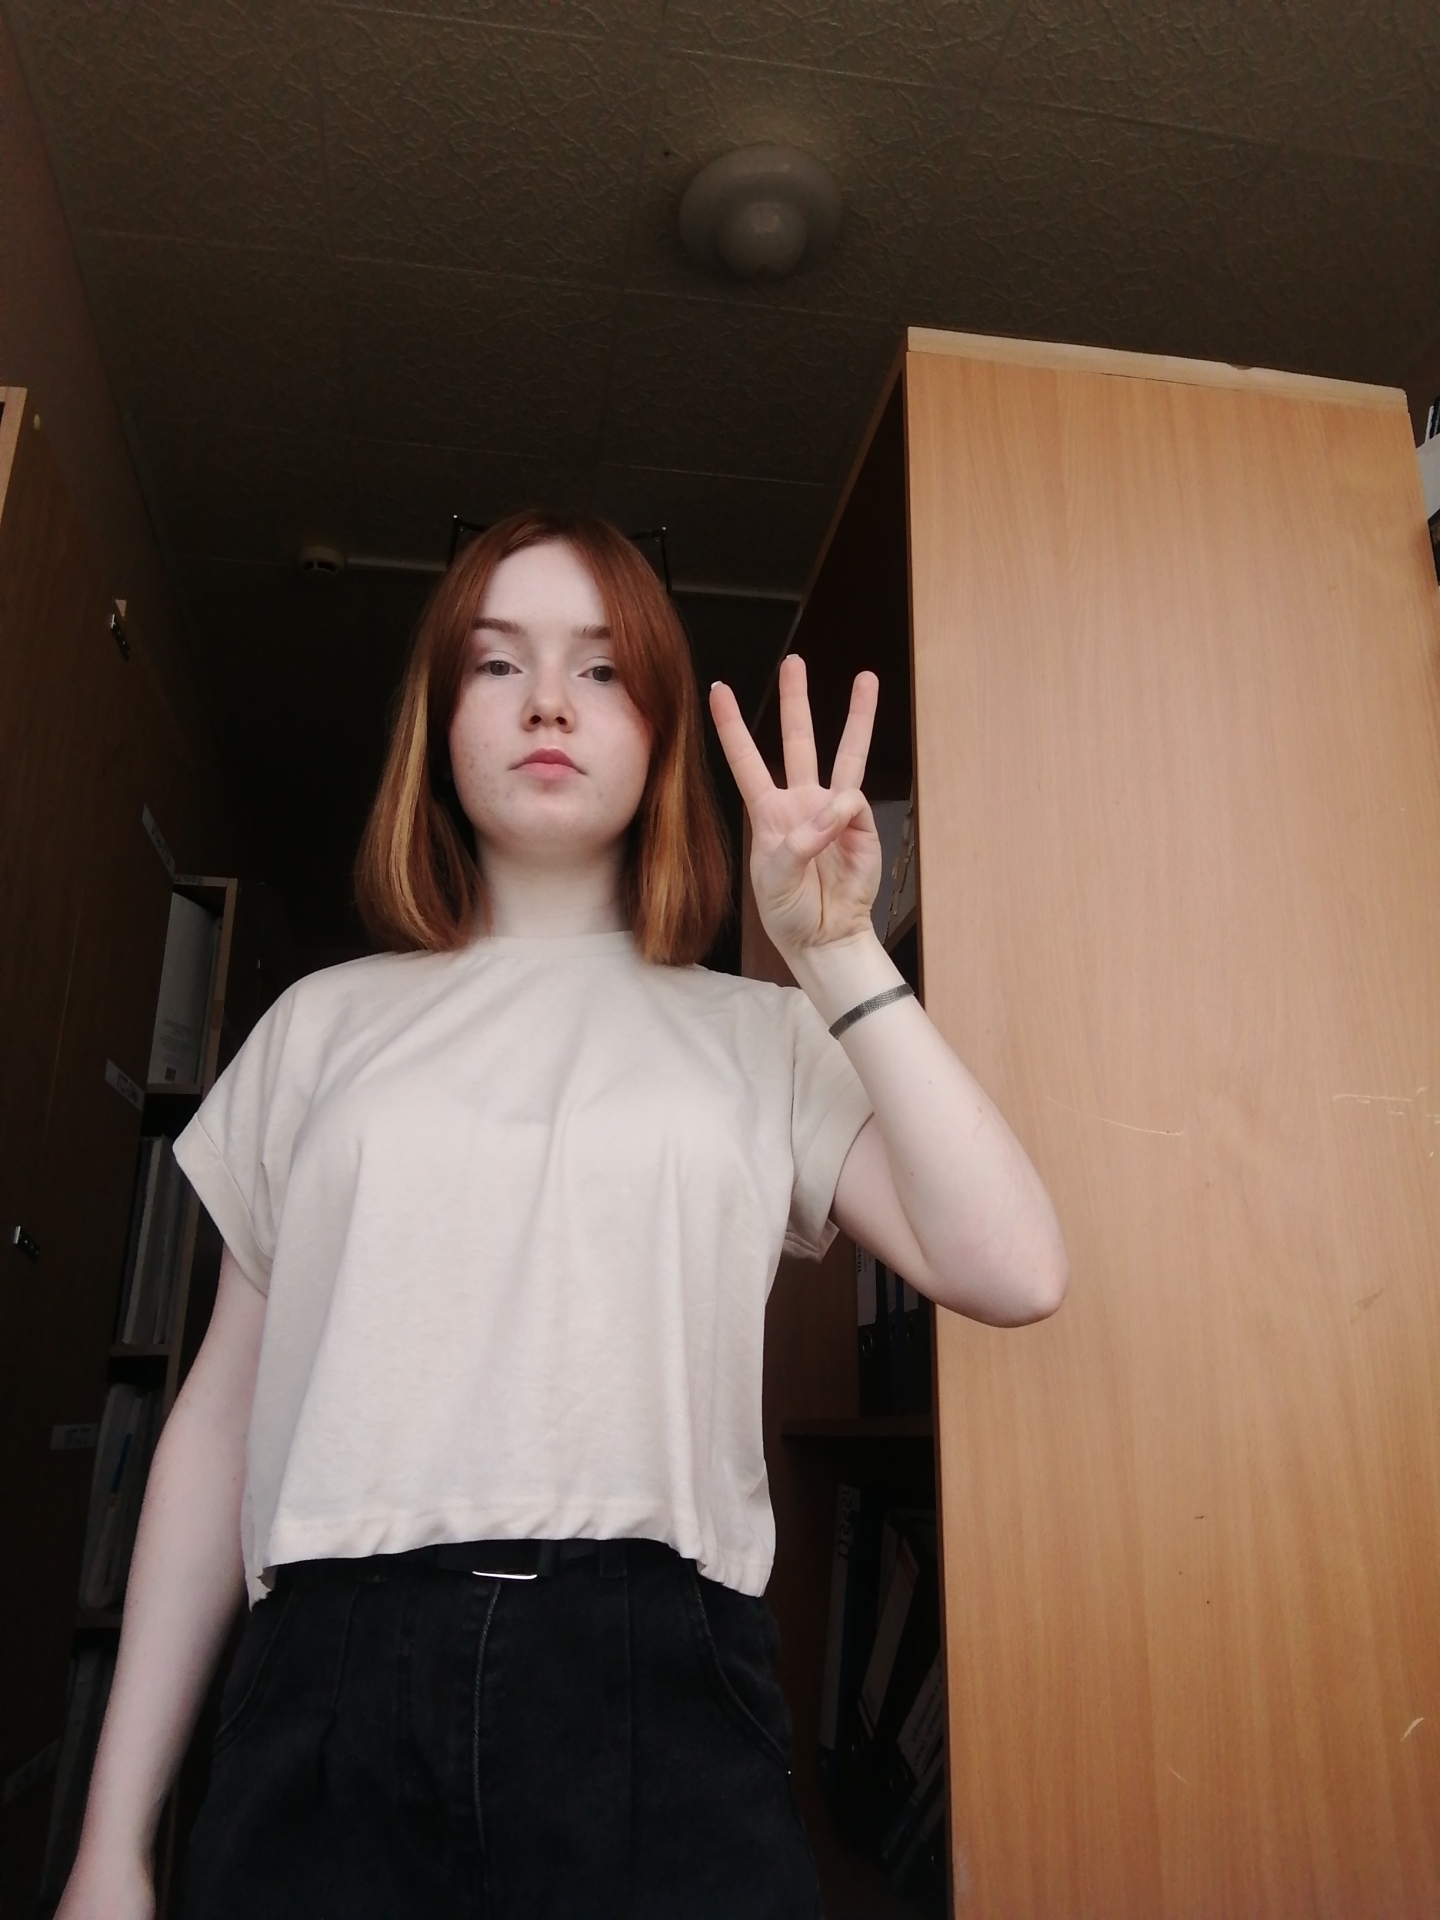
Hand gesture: three